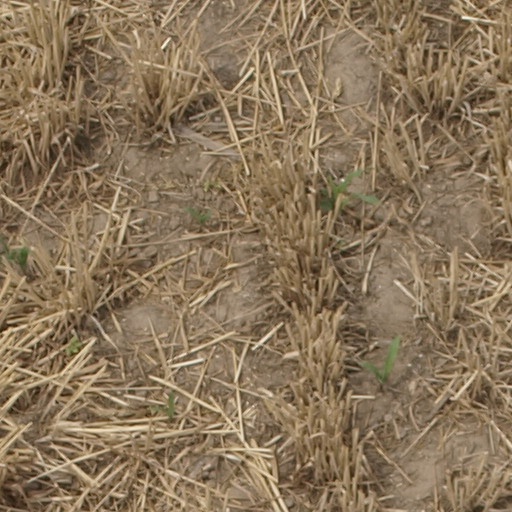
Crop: maize; corn